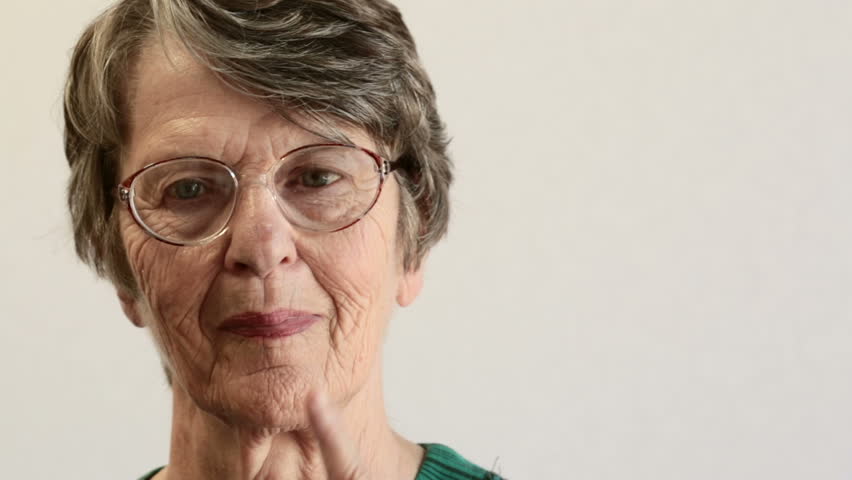
Gender: women